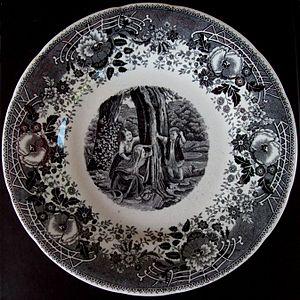
Le marli est la partie périphérique de la plupart des assiettes traditionnelles, constituant une couronne horizontale ou légèrement inclinée tout autour du bassin central.